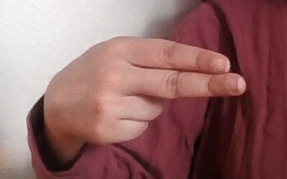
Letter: ain